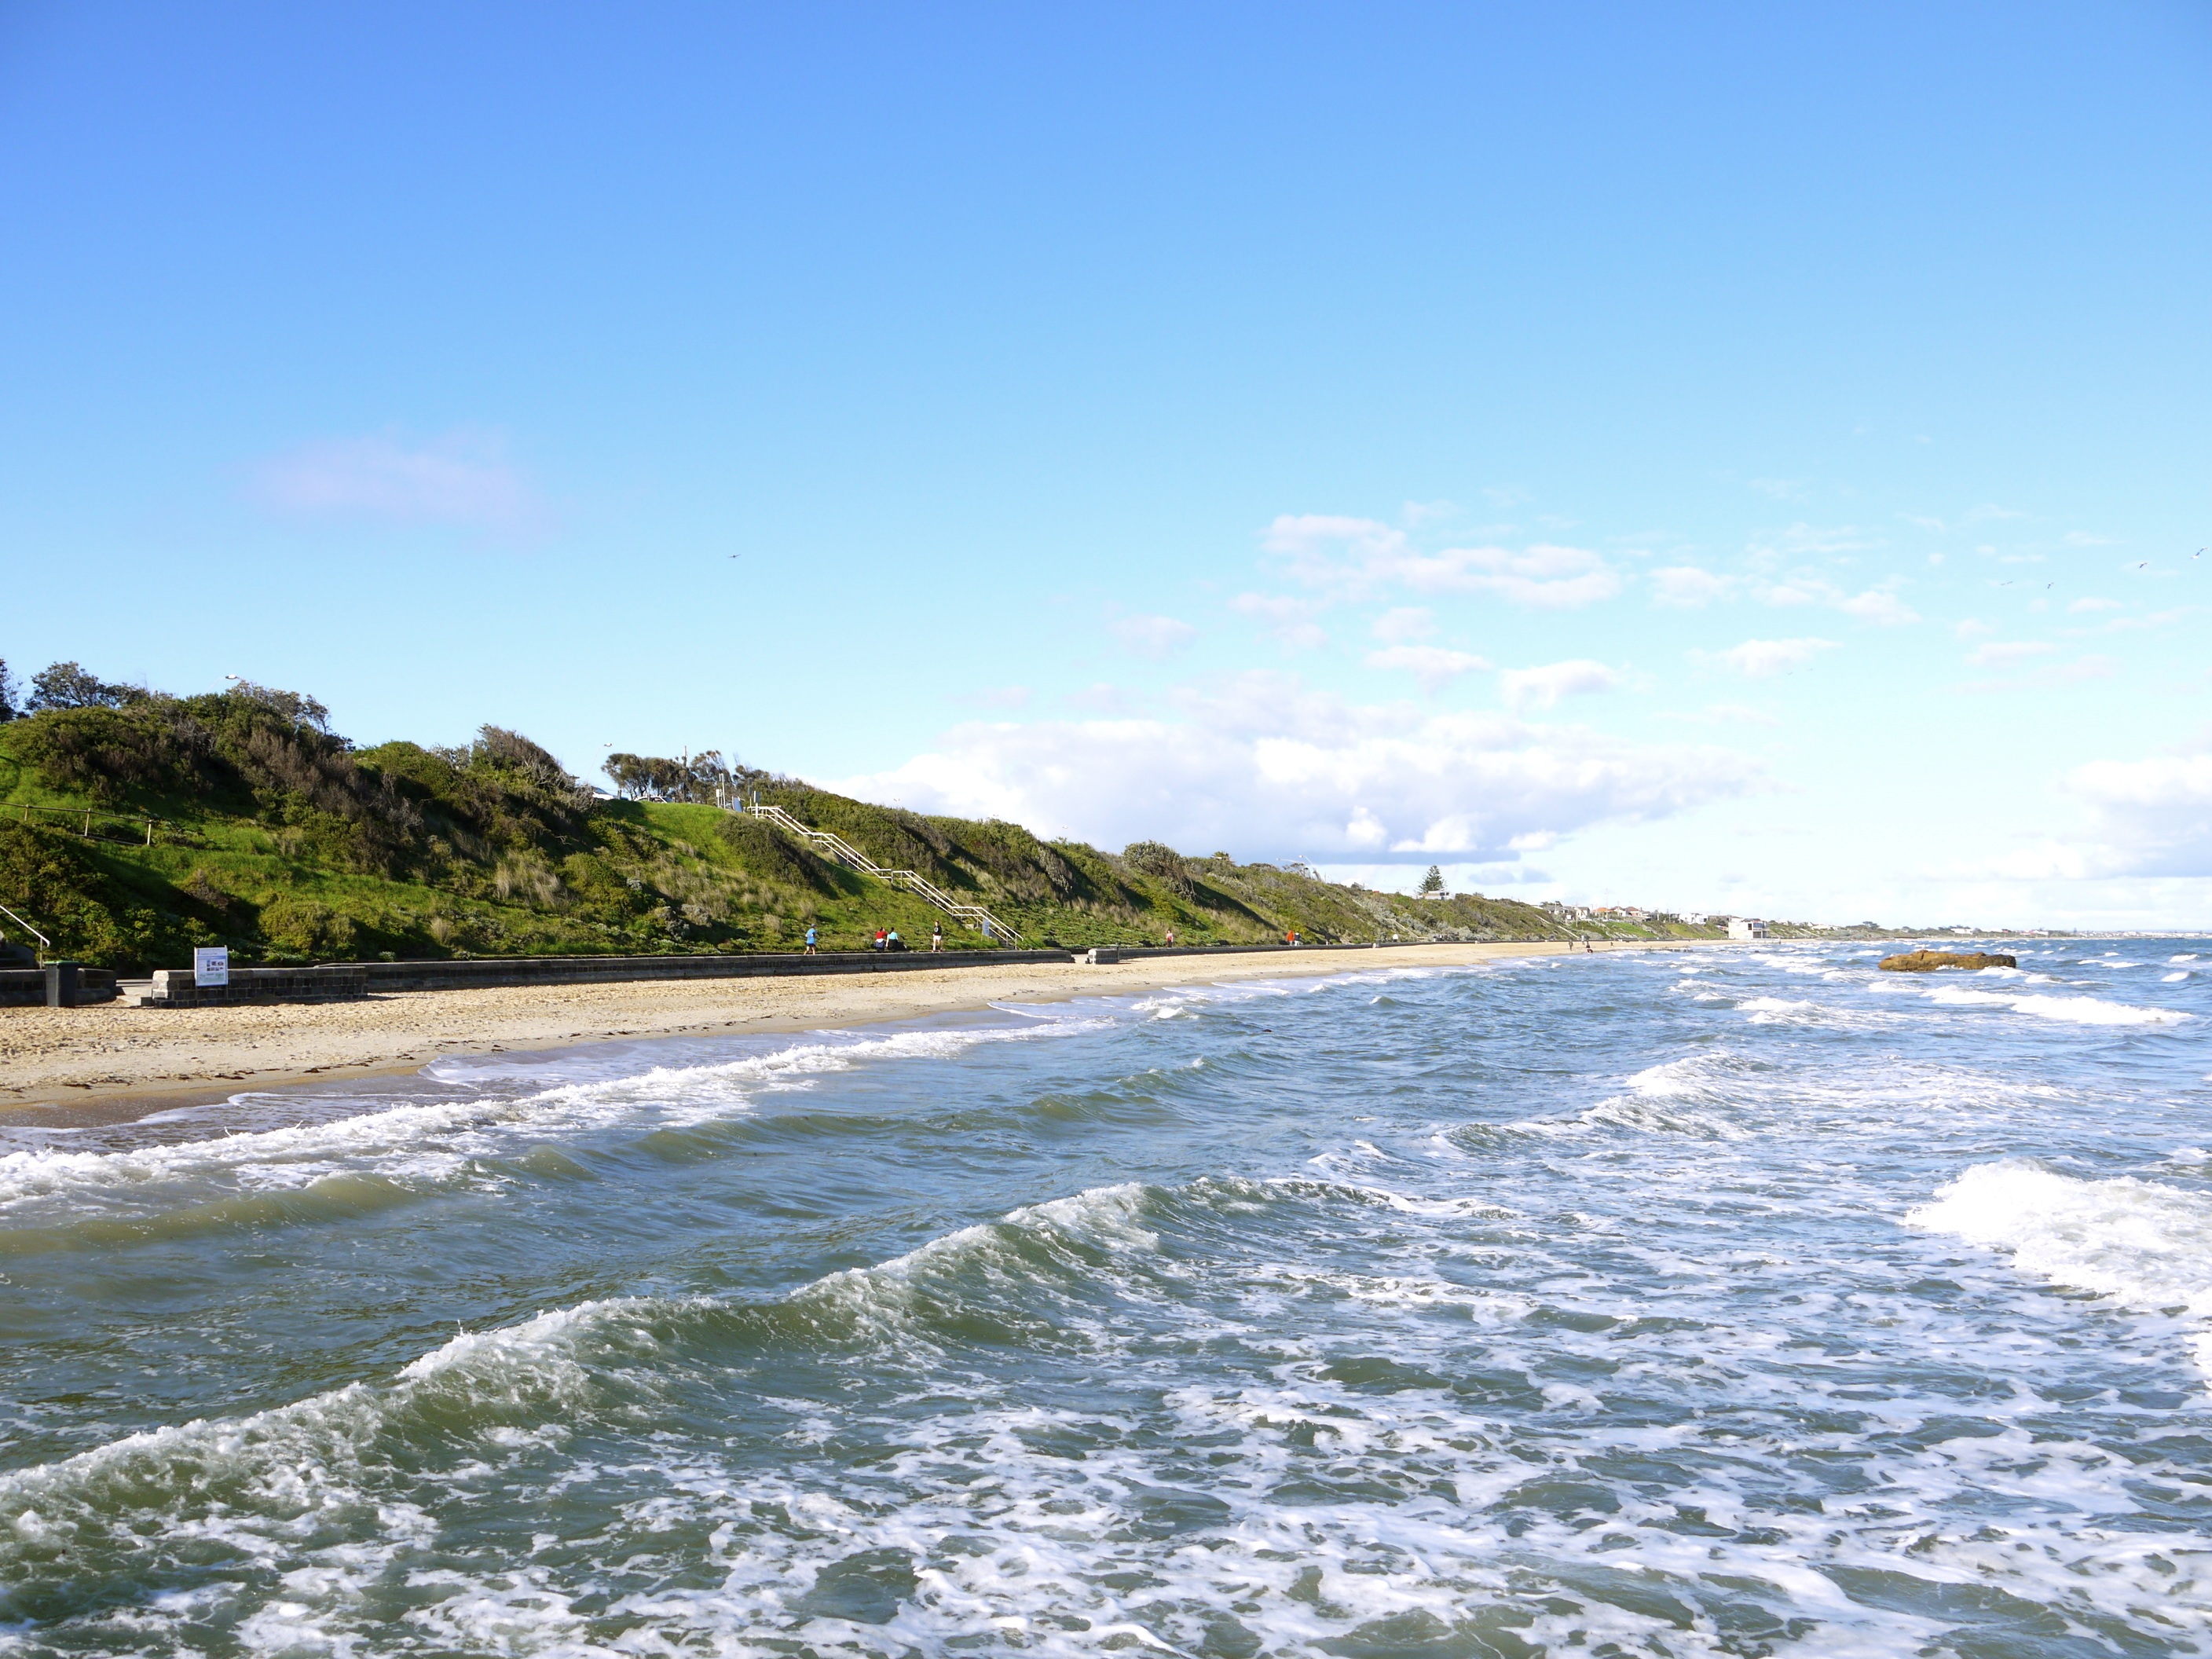
beach, sea, coast, water, ocean, shore, wave, river, cove, bay, body of water, australia, victoria, melbourne, landform, wind wave